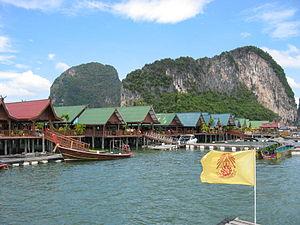
The Amazing Race 19 est la dix-neuvième saison de la téléréalité The Amazing Race. The Amazing Race 19 met en vedette onze équipes de deux, chacun avec une relation préexistante avec leur coéquipier, dans une course autour du monde. La 19ᵉ saison a eu sa première le 25 septembre 2011 et est diffusée les dimanches soir à 20 h.